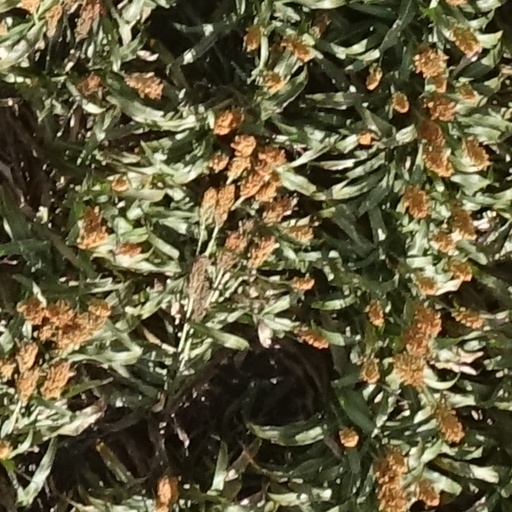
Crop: sorghum